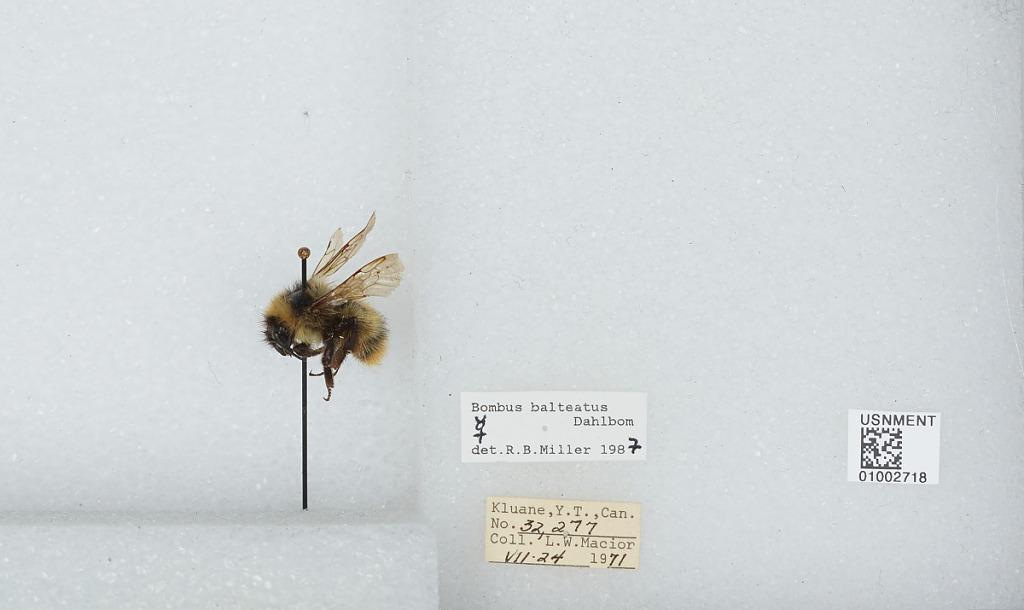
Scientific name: Bombus (Alpinobombus) balteatus Dahlbom
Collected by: L. Macior
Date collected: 1971-7-24
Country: Canada
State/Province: Yukon Territory
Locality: Kluane
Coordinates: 60.75, -139.5
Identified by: Miller, R. B.